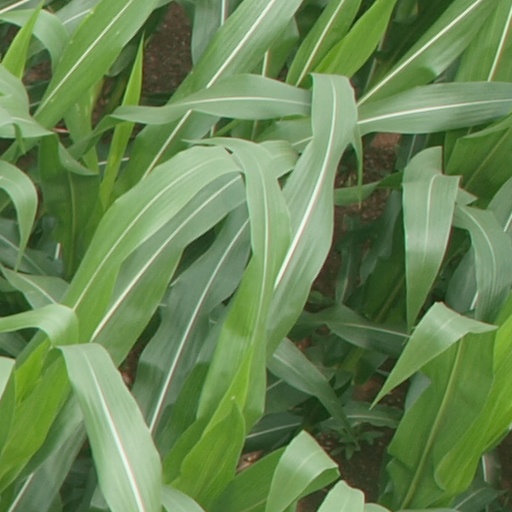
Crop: maize; corn